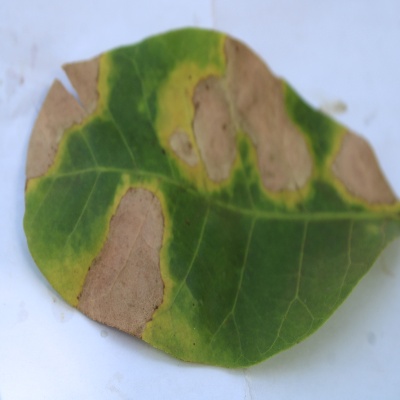
Crop: Cashew
Condition: anthracnose